Rufus C. Somerby

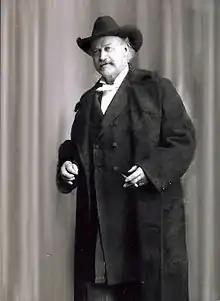

Rufus C. Somerby (1832–1903) was an American entertainer, showman, and panoramist in the mid-nineteenth century, and one of a very few men of his profession to leave behind any memoirs or account of his activities. He is chiefly known through a series of articles published in 1903 and 1904 in "The Billboard", the ancestor of today's "Billboard Magazine," which at the time was a trade journal for circus, carnival, and theatrical performers and managers. Somerby operated several moving panoramas under the management of Boston's George K. Goodwin, including a panorama of "Dr. Kane's Arctic Voyages," and also was involved in mechanical theatres. He worked as an agent for P.T. Barnum, bringing one such mechanical theatre, "Thiodon's Theatre of Arts," from the United Kingdom to the United States for an exhibition at Barnum's American Museum. After this mechanical show completed its run, he oversaw its re-making into two smaller such theatres, one of which had its figures re-painted by a panorama broker in Providence, Rhode Island to present not "The Battle of Balaclava" in the Crimean War but the assault on Fort Sumter.